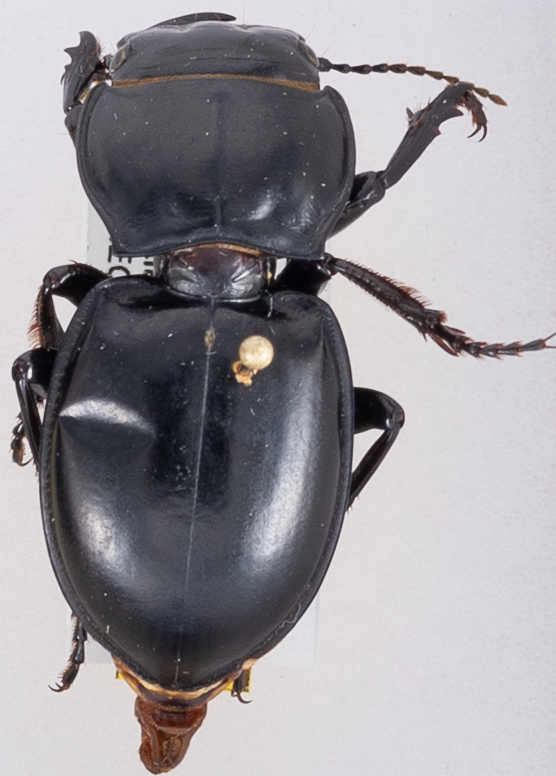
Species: Pasimachus californicus
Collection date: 2015-08-17
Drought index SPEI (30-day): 0.318
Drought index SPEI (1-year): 0.454
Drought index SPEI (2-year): -0.27